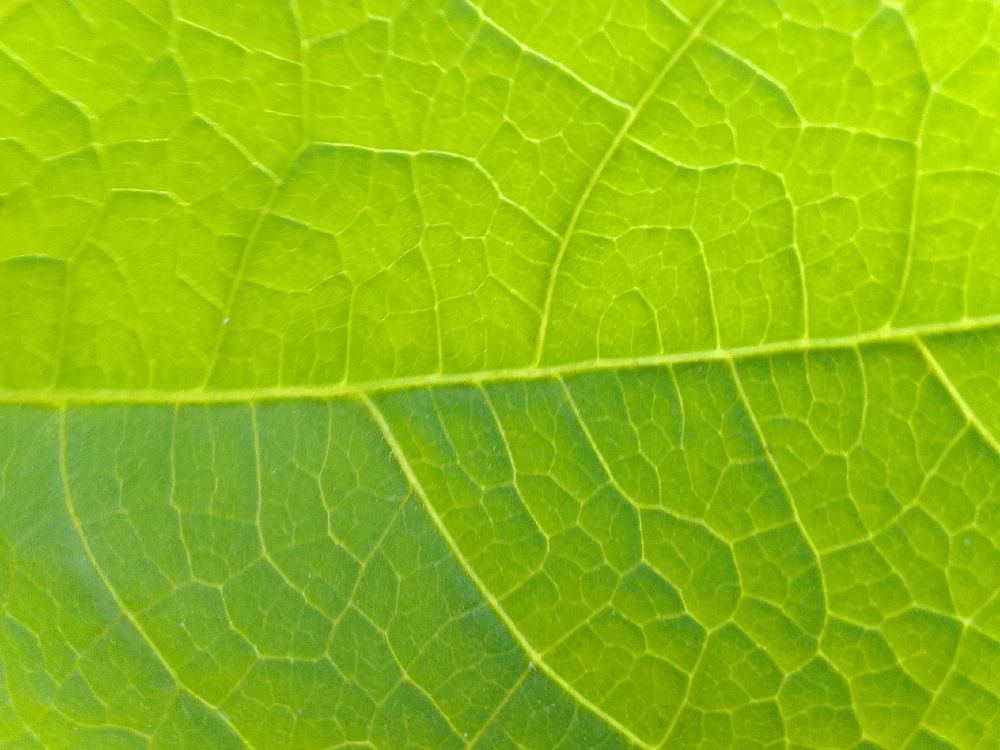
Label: healthy